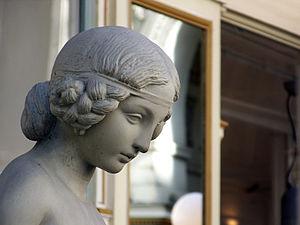
Statue d'une jeune fille dans le Passage Pommeraye à Nantes.
Le passage Pommeraye est une galerie marchande du centre-ville de Nantes, en France. Construit à partir de fin 1840, il est mis en service le 3 juillet 1843, et classé monument historique depuis le 26 décembre 1976. Tirant sa particularité d'être construit sur un terrain présentant une forte déclivité, il s'étend sur trois niveaux distribués par un escalier central, et est un des attraits touristiques de la ville. Si sa construction a entraîné la ruine de son promoteur, Louis Pommeraye, le passage, considéré comme une réussite architecturale, est resté un lieu de commerce florissant. Il a bénéficié d'une rénovation achevée en 2015.